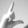
ASL letter: L